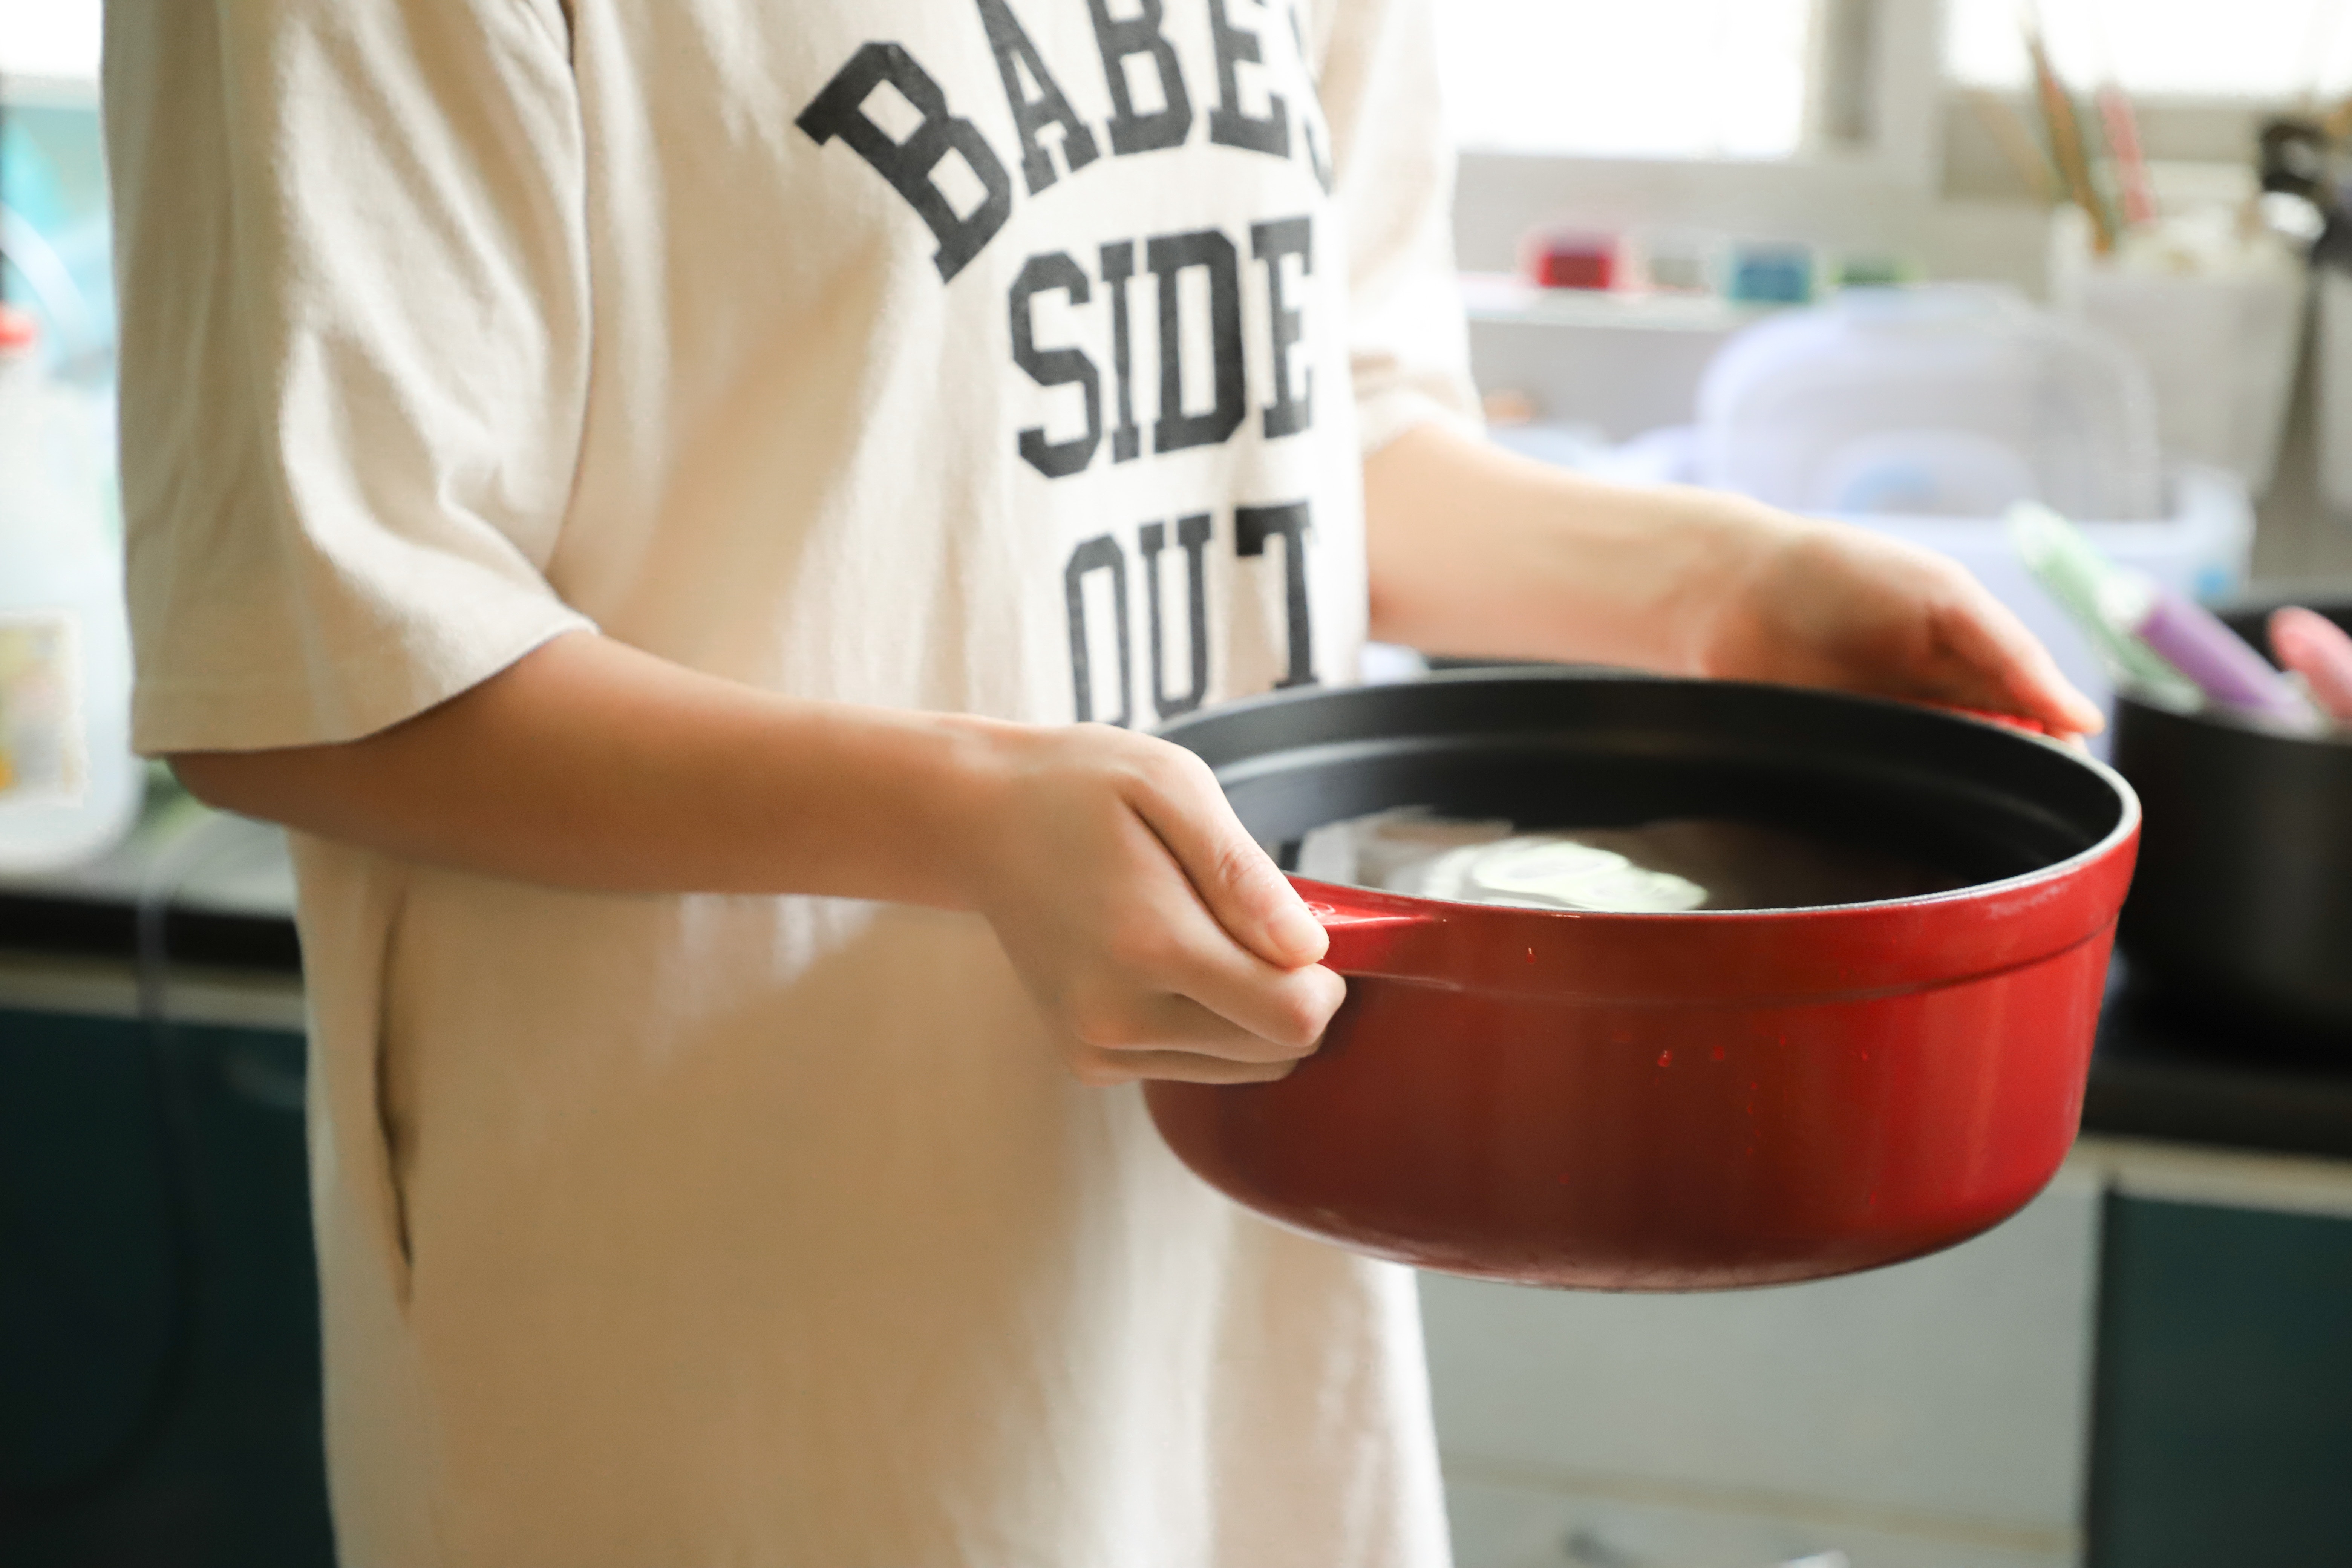
Material property, hand, cookware and bakeware, food, crock